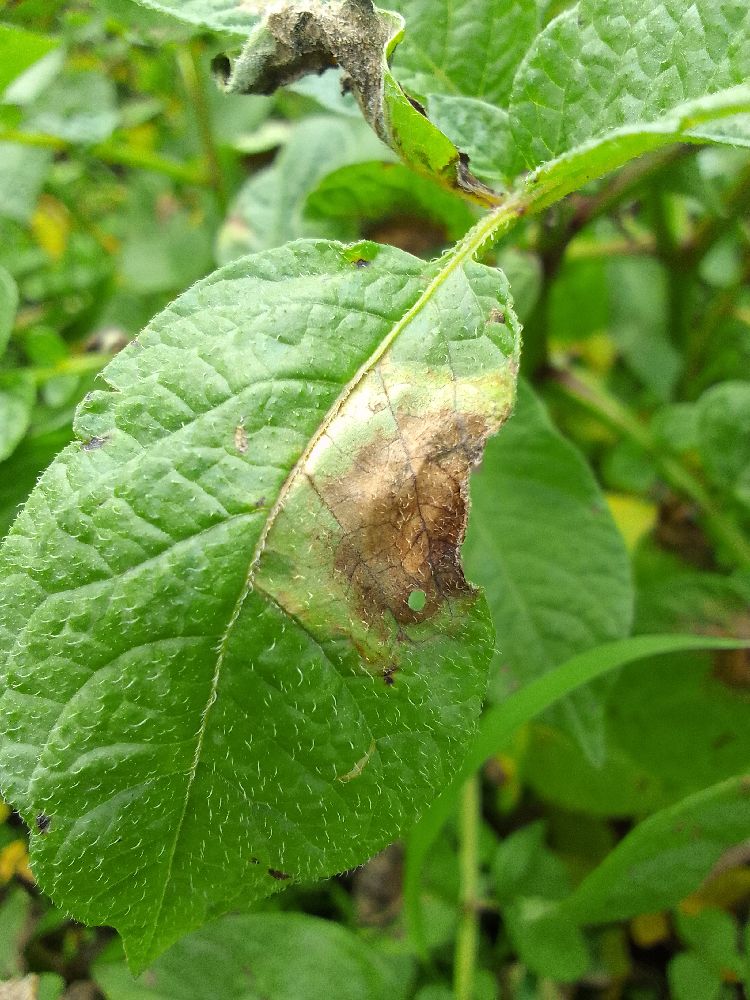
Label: Late blight